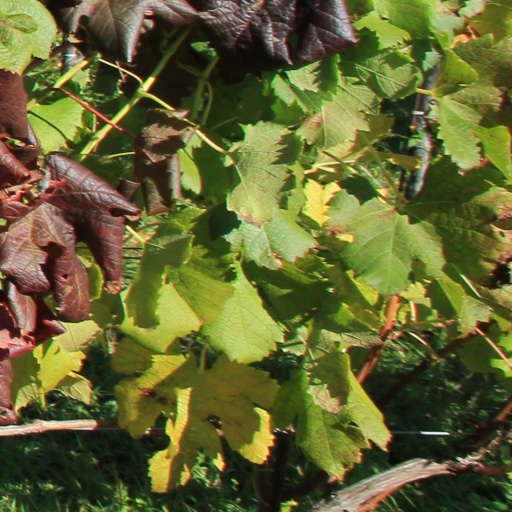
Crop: grape